Horton Mill Covered Bridge

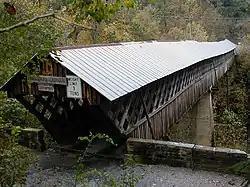
The Horton Mill Covered Bridge near Oneonta, Alabama, before its recent restoration

The Horton Mill Covered Bridge is a state-owned wooden covered bridge that spans the Calvert Prong of the Little Warrior River in Blount County, Alabama, United States. It is located on a river crossing (Horton Mill Road) to Ebell Road and Covered Bridge Circle, off State Route 75 about north of the city of Oneonta.